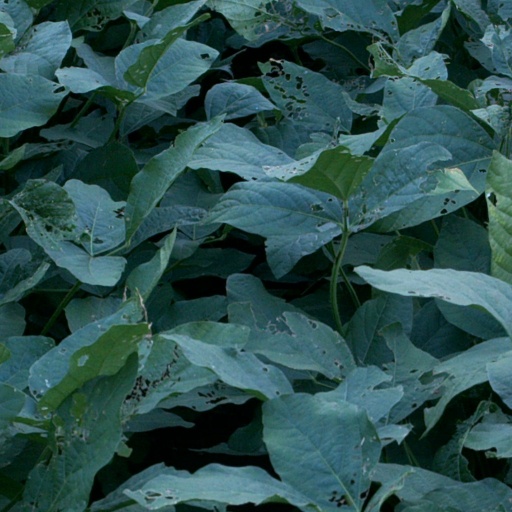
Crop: soybean